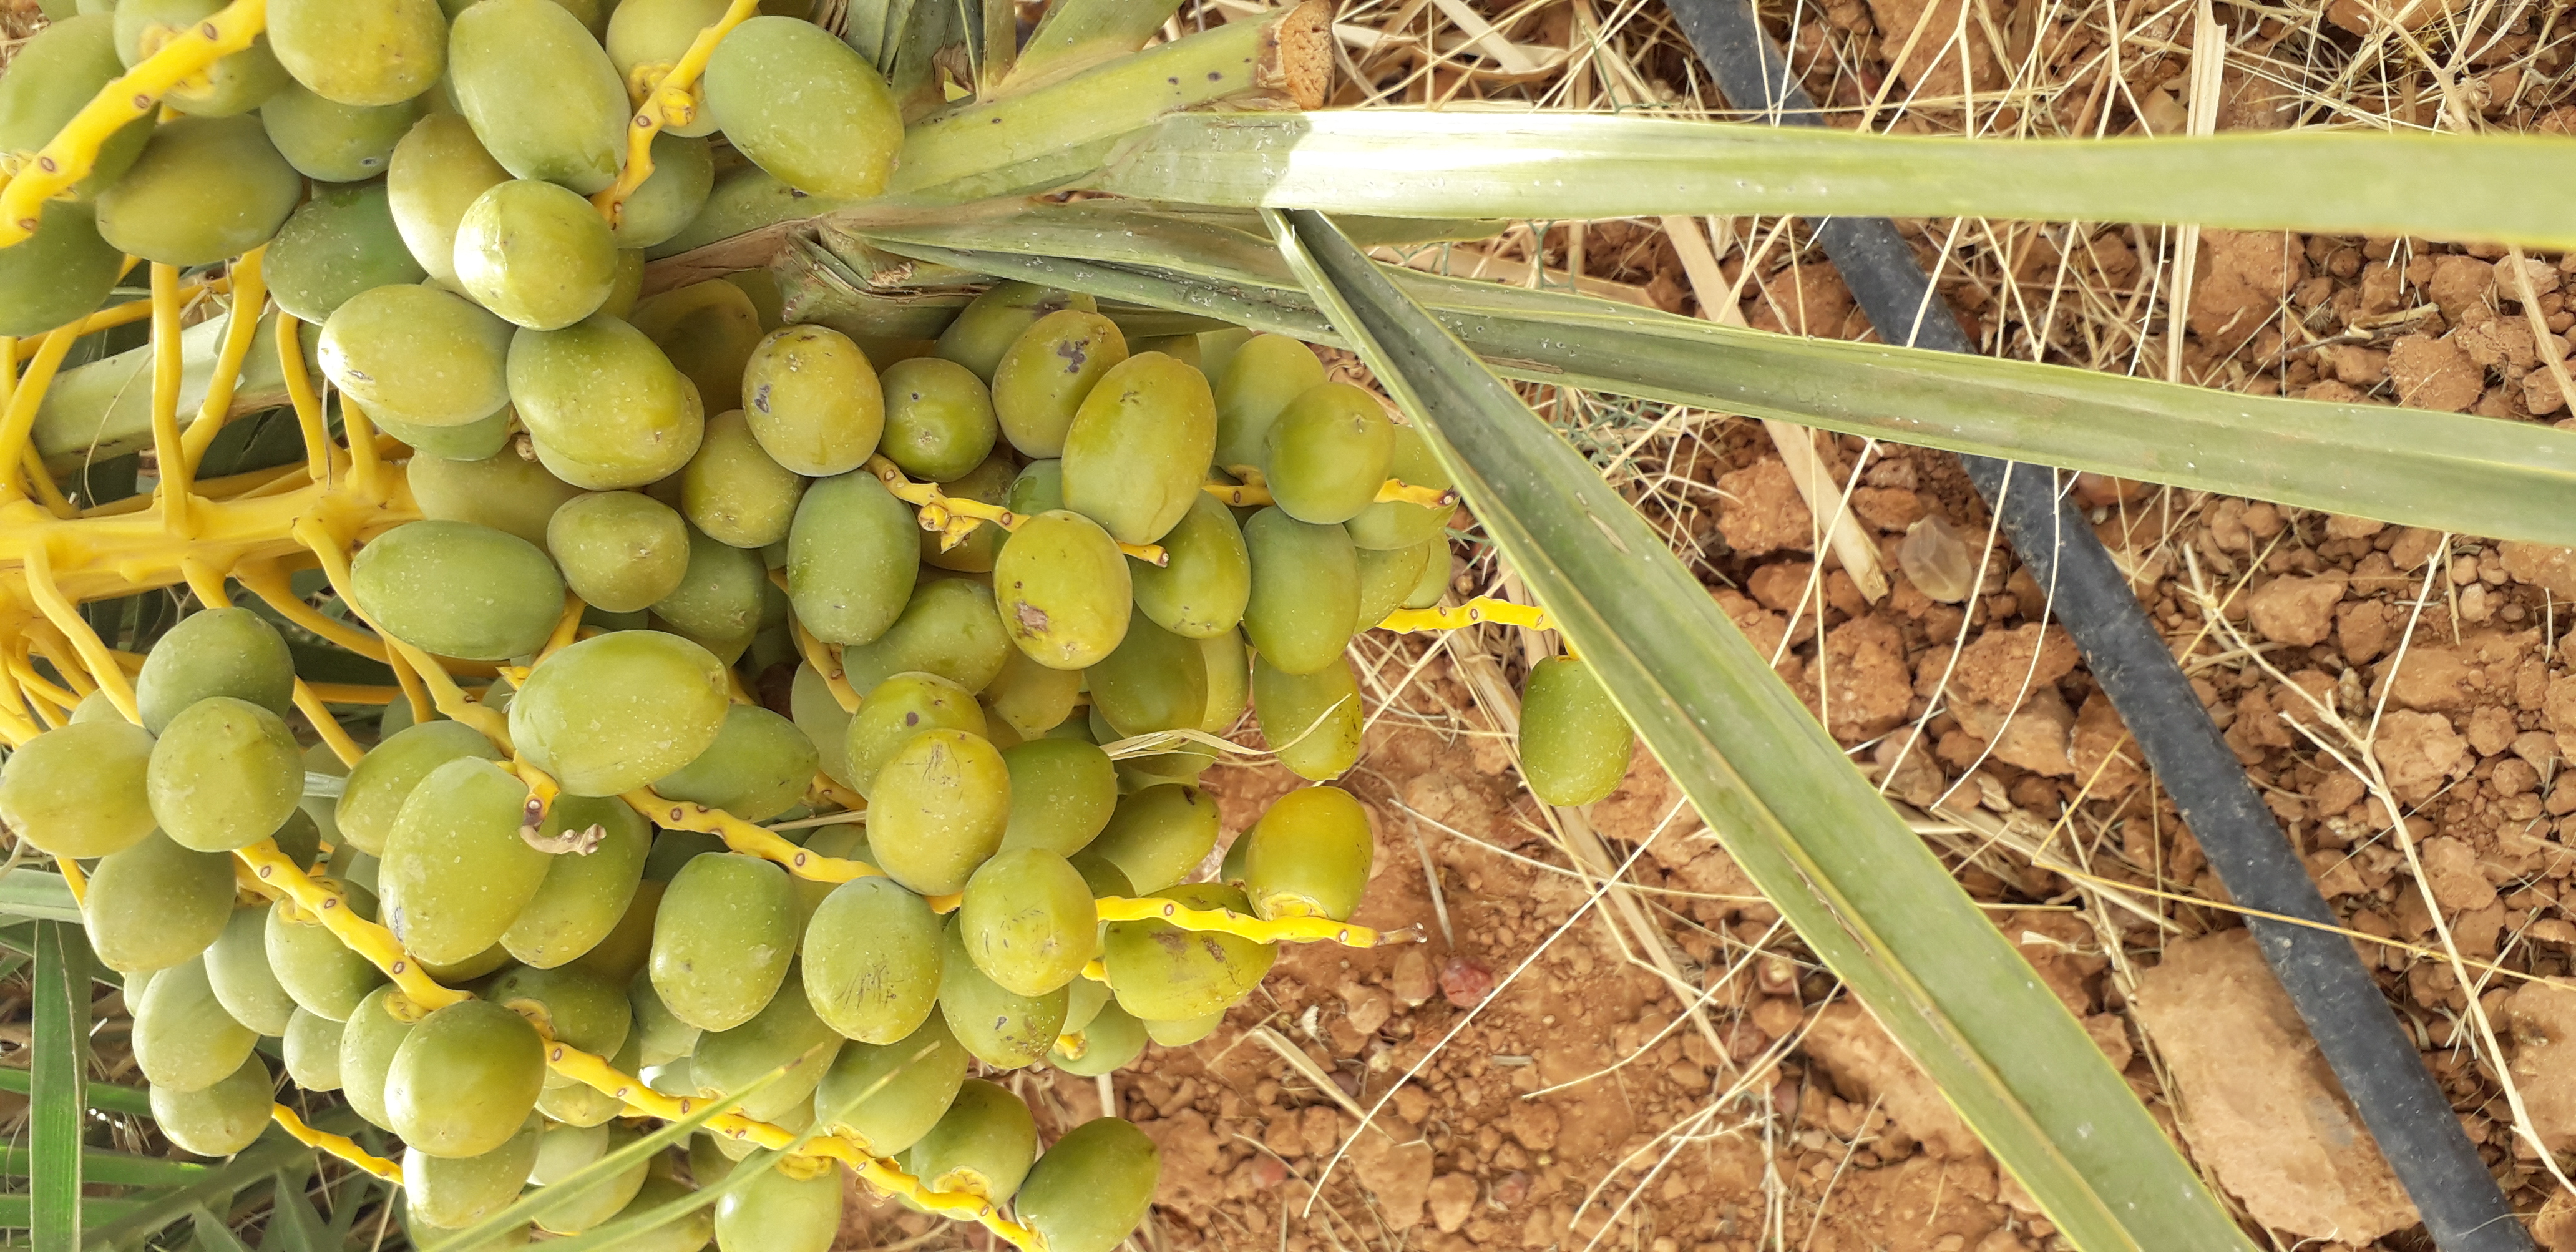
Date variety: kholt